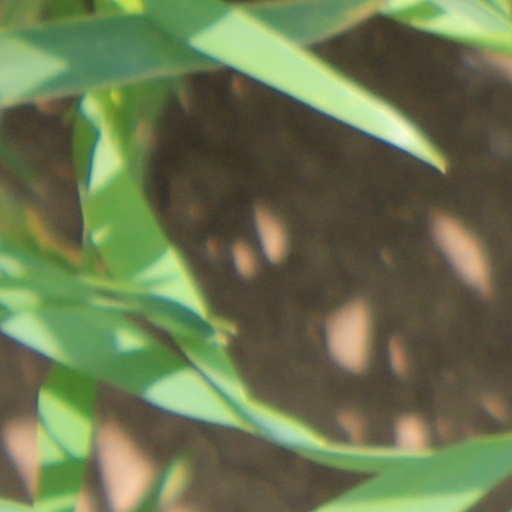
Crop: wheat